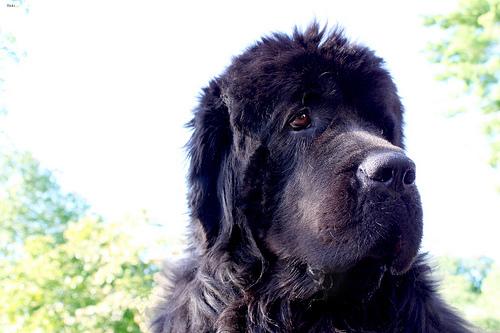
Breed: newfoundland